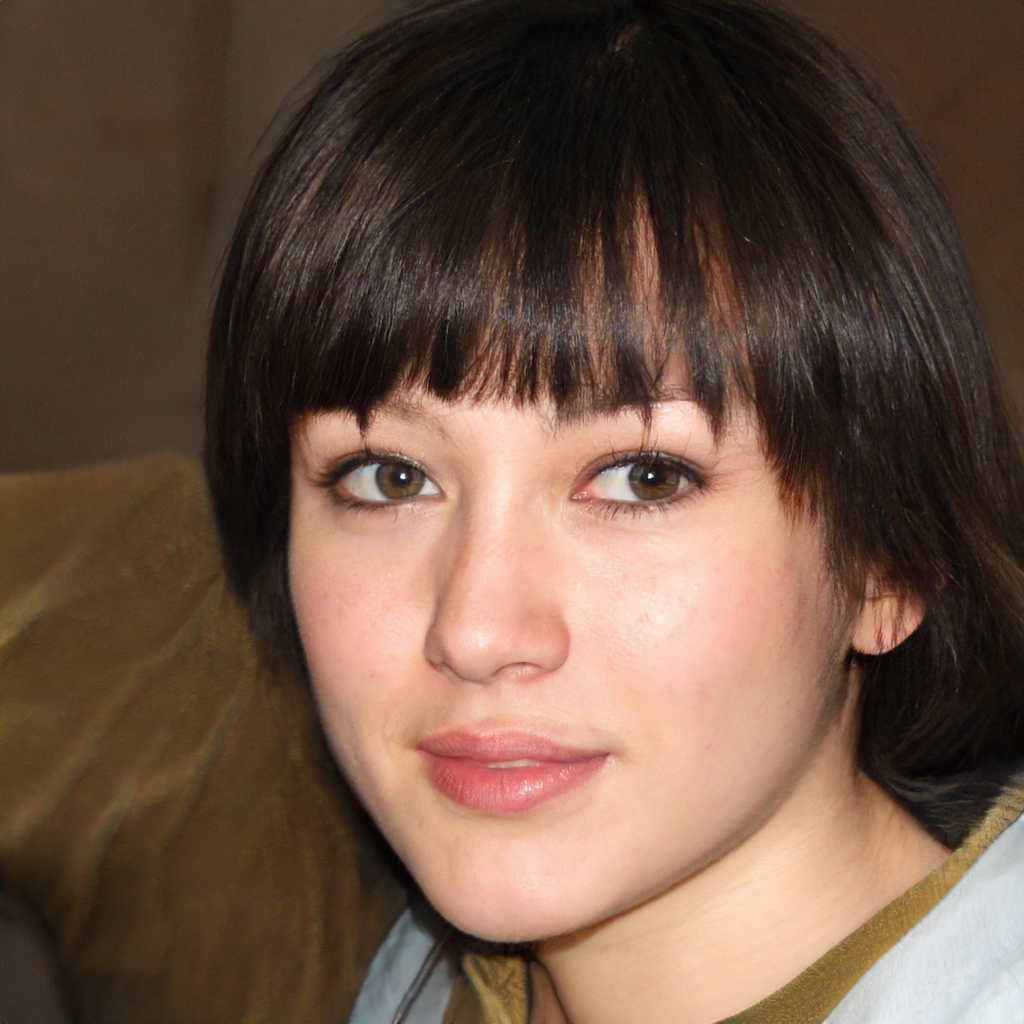
Label: No Watermark